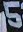
Number: 5